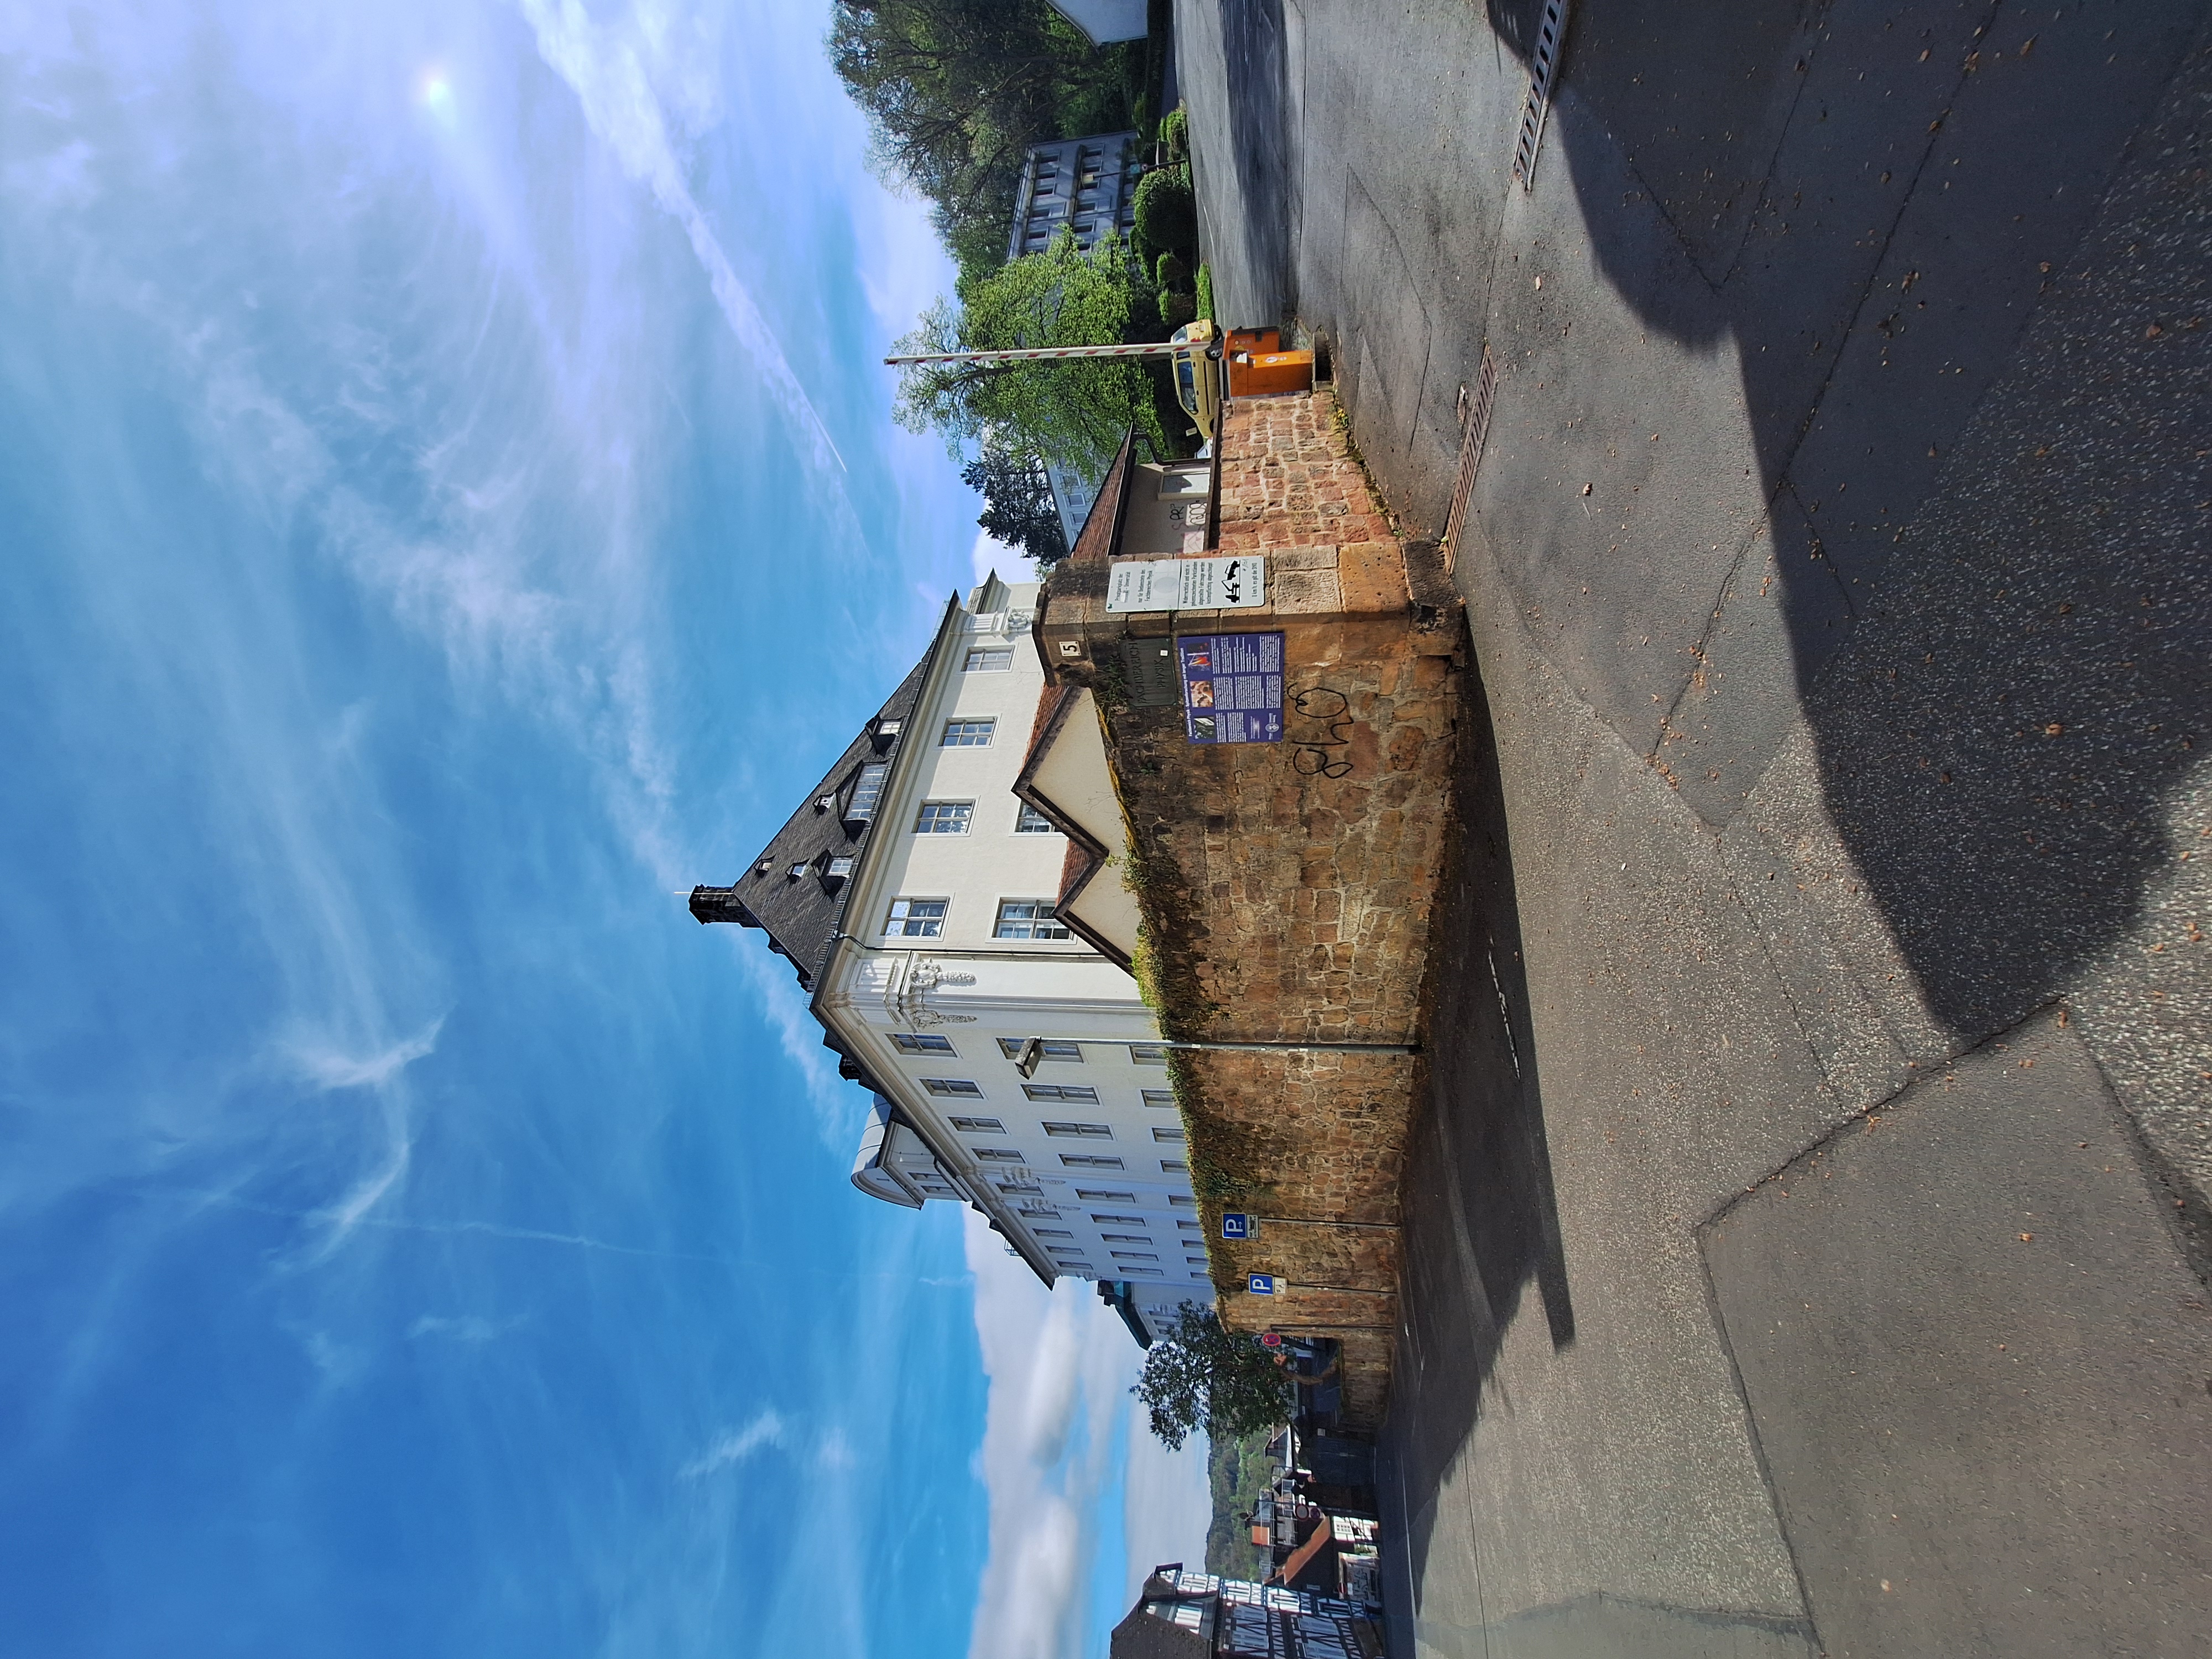
Building: Renthof 5